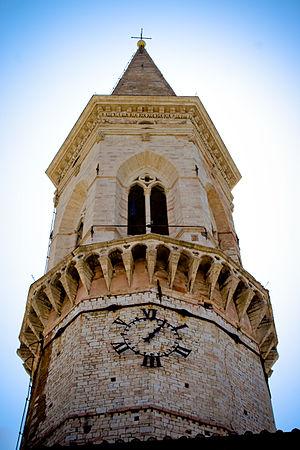
La Basilique Saint-Pierre est une basilique catholique de l'archidiocèse de Pérouse en Ombrie. Comme son nom l'indique, elle est dédiée à saint Pierre.